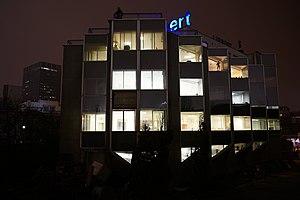
La tour Liebert occupée par le collectif Wonder entre 2016 et 2019 à Bagnolet
Le Wonder est un collectif d'artistes et un lieu de production, d'exposition et d'expérimentation: lieu géré par et pour les artistes. Le collectif occupe depuis 2013 de larges complexes désaffectés en banlieue parisienne. Après les usines de piles Wonder à Saint-Ouen en Seine-Saint-Denis, la tour Liebert à Bagnolet, le Wonder est installé au Zenith au pied des tours de La Défense et des tours Nuages à Nanterre, dans les Hauts-de-Seine.